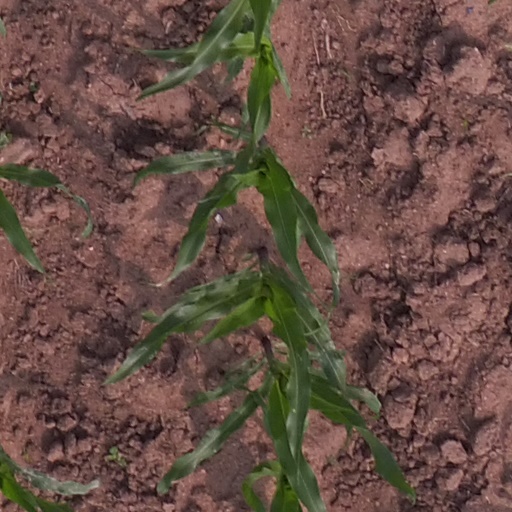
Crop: maize; corn